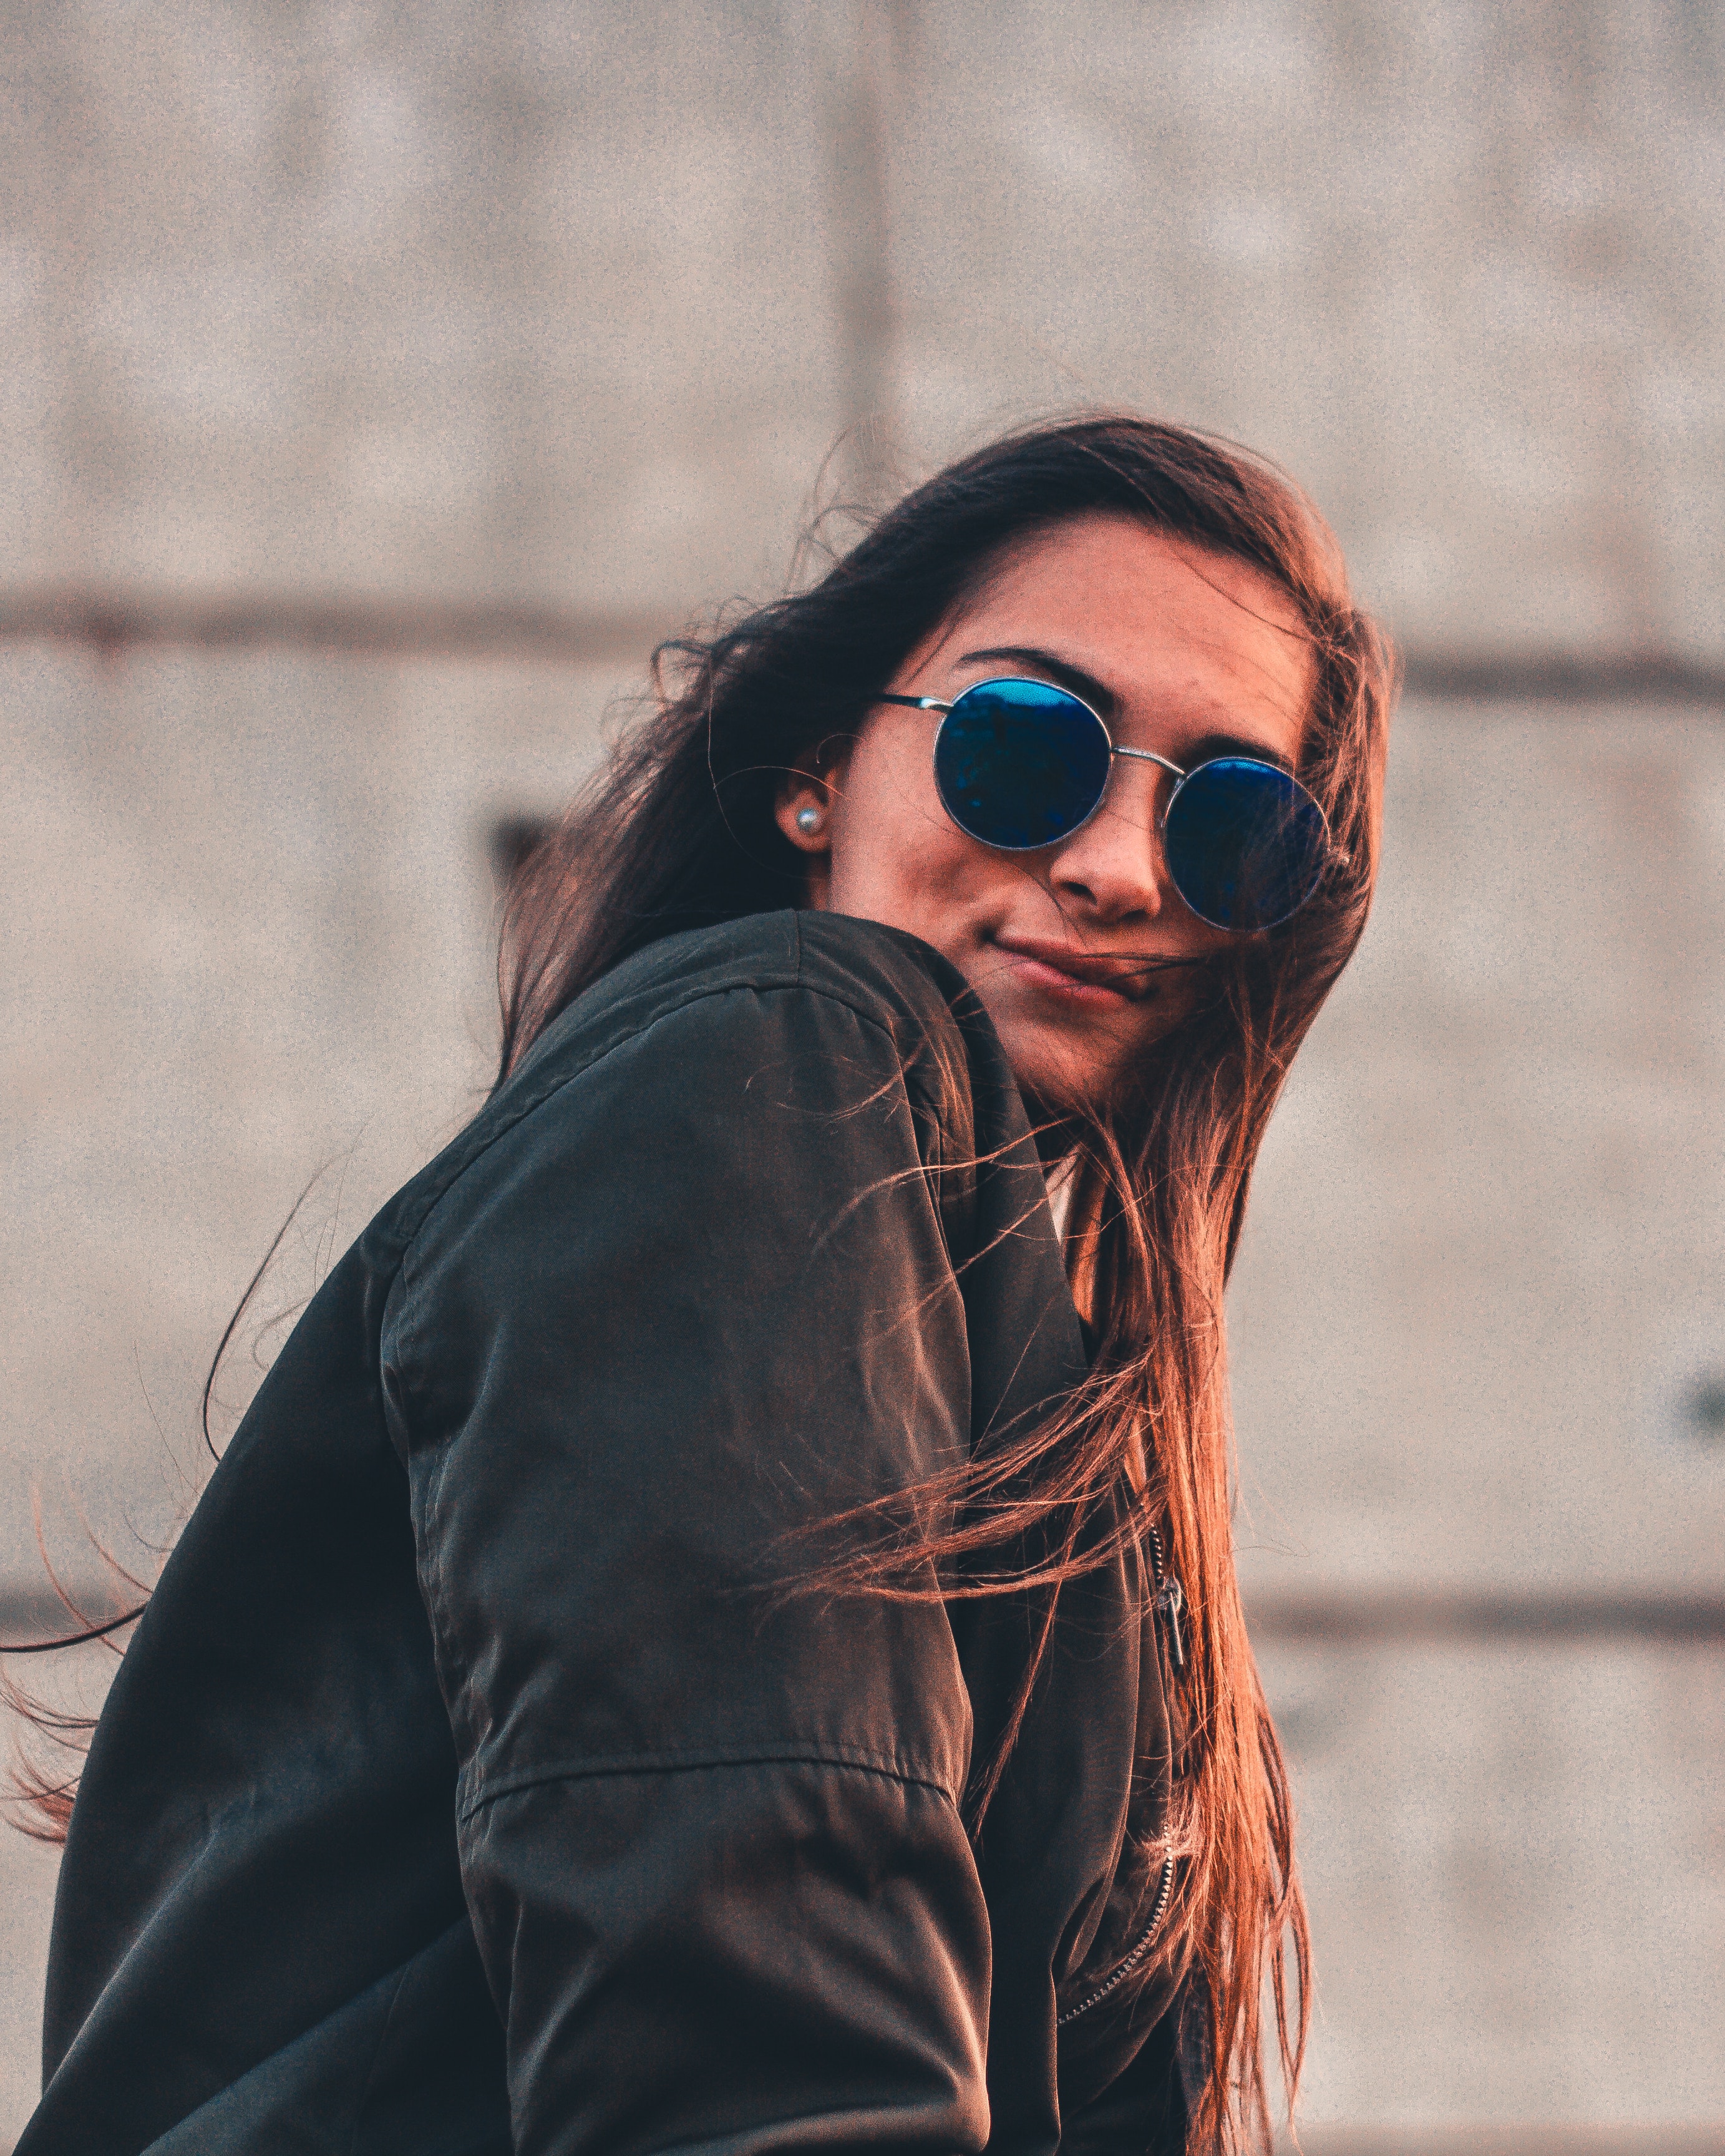
eyewear, sunglasses, vision care, girl, photography, cool, glasses, long hair, outerwear, neck, brown hair, fun, smile, jacket